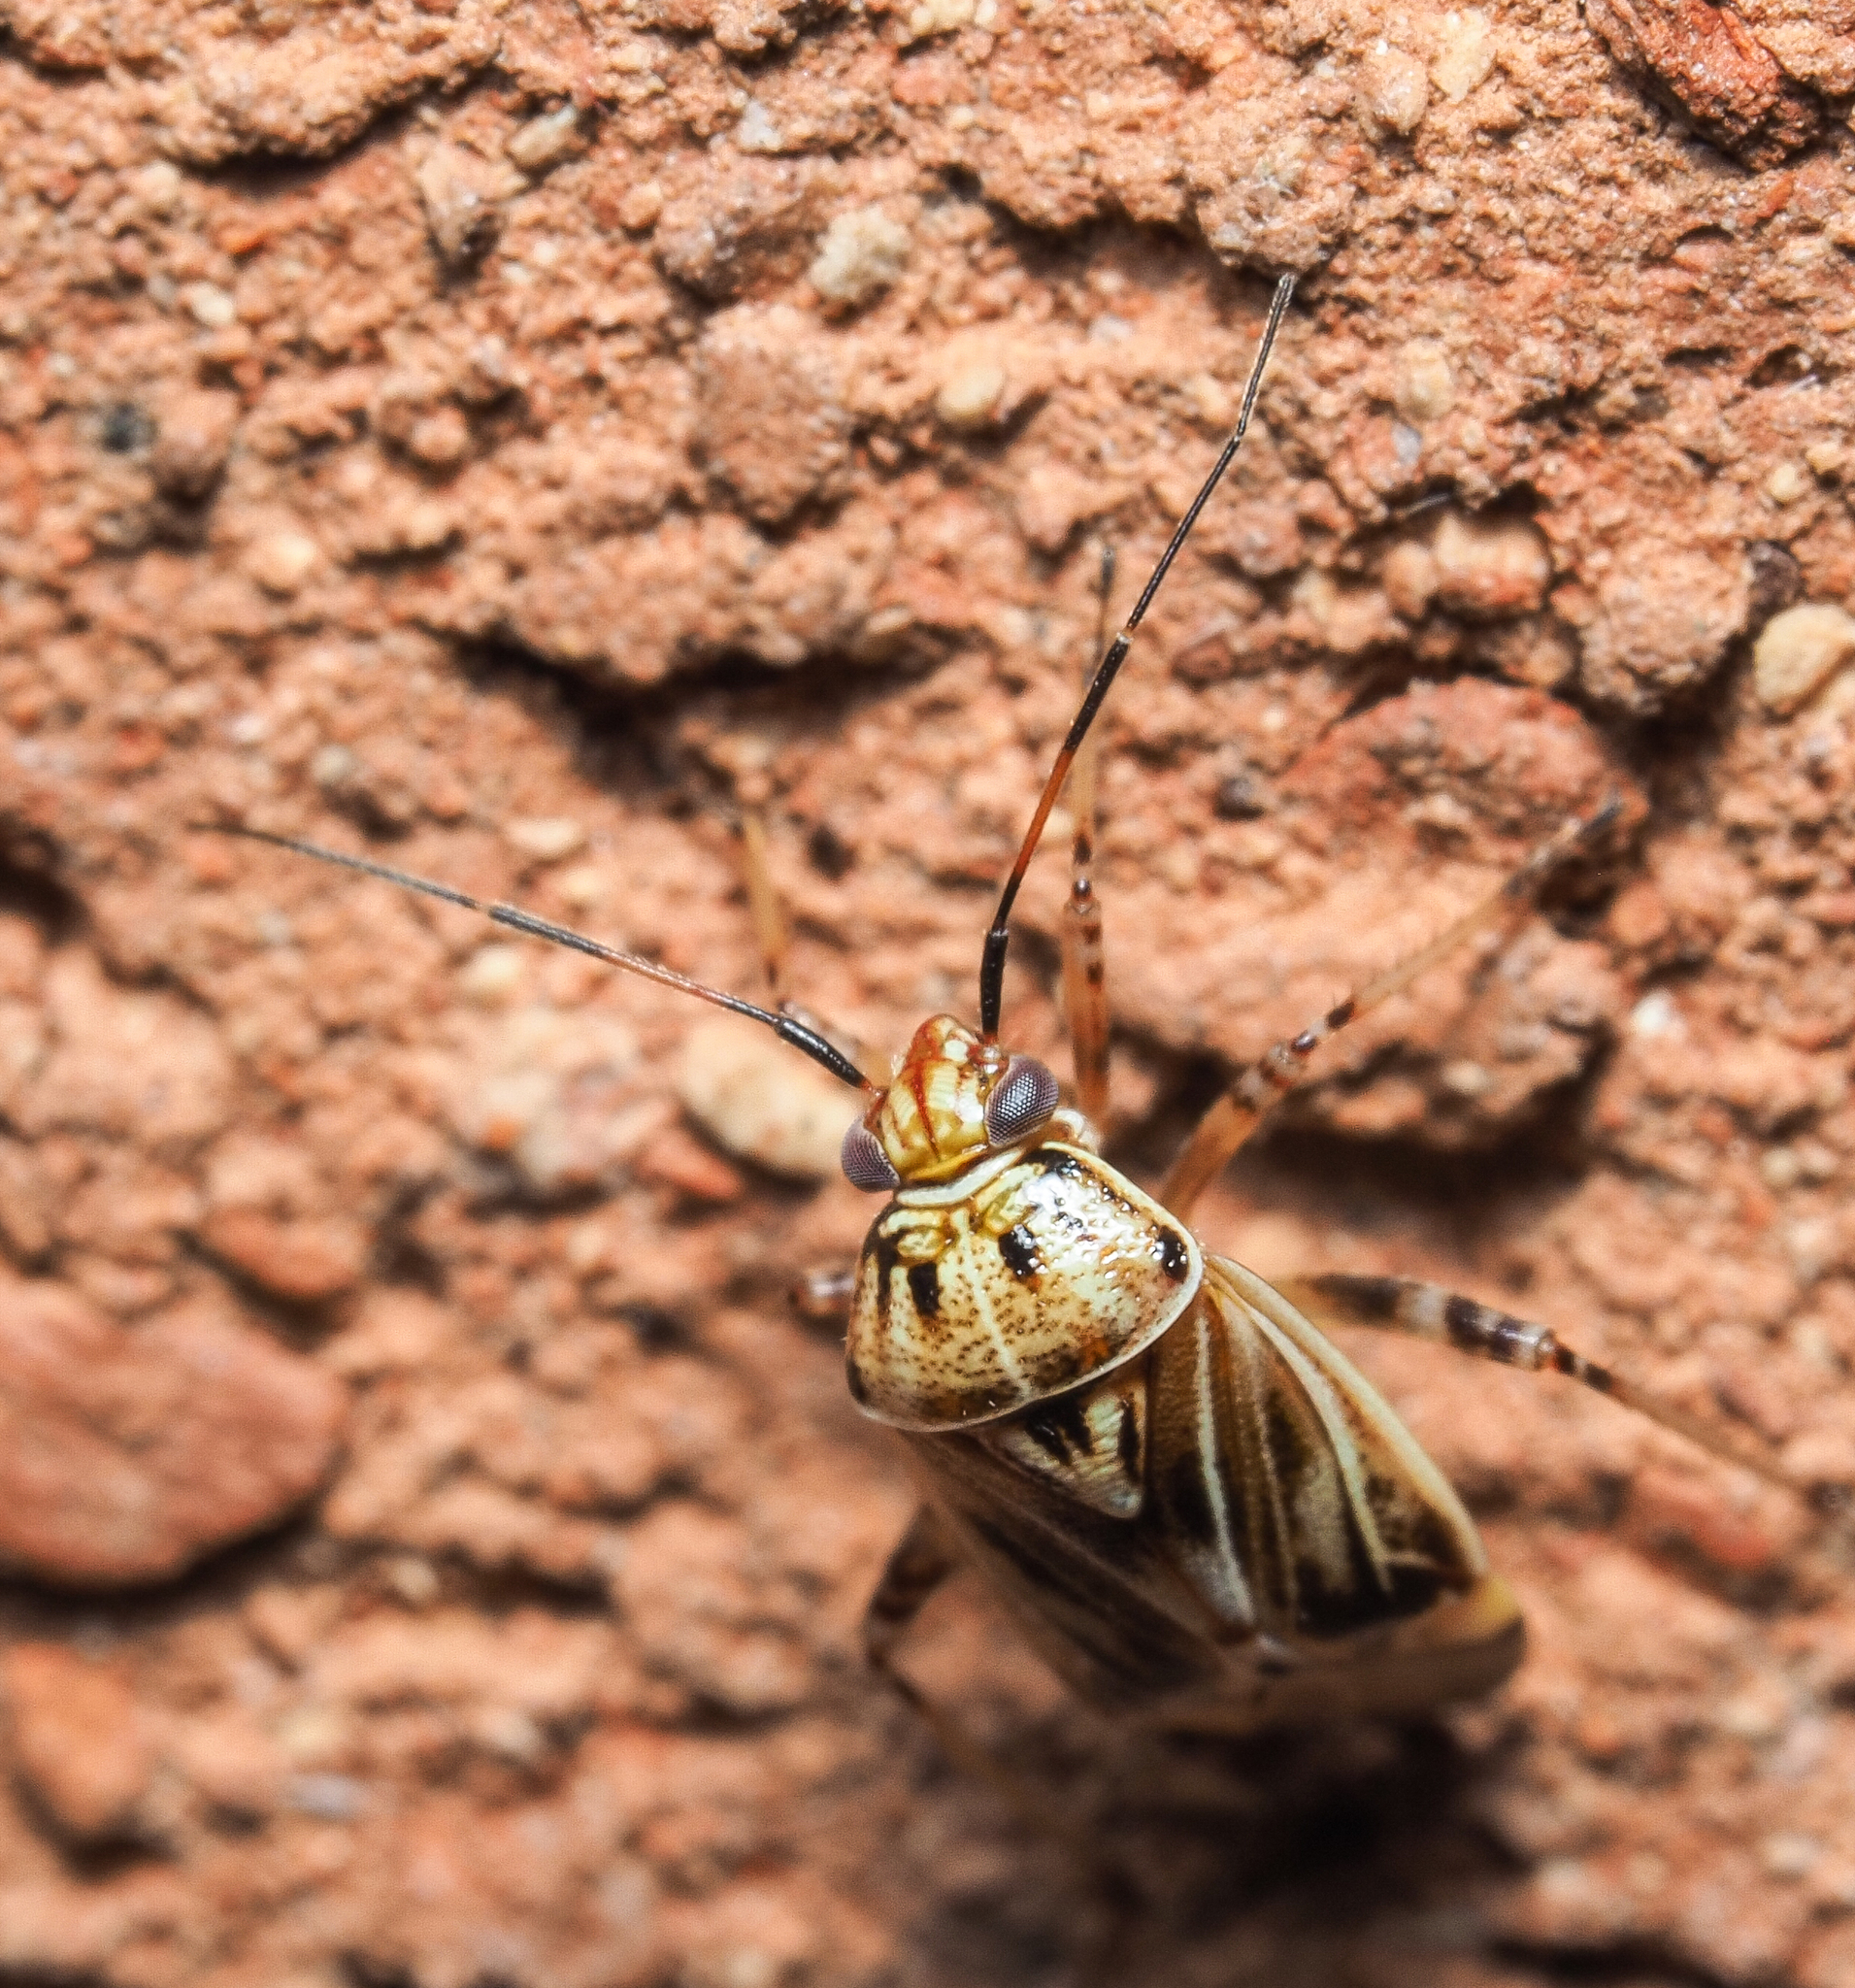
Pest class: lygus_bug